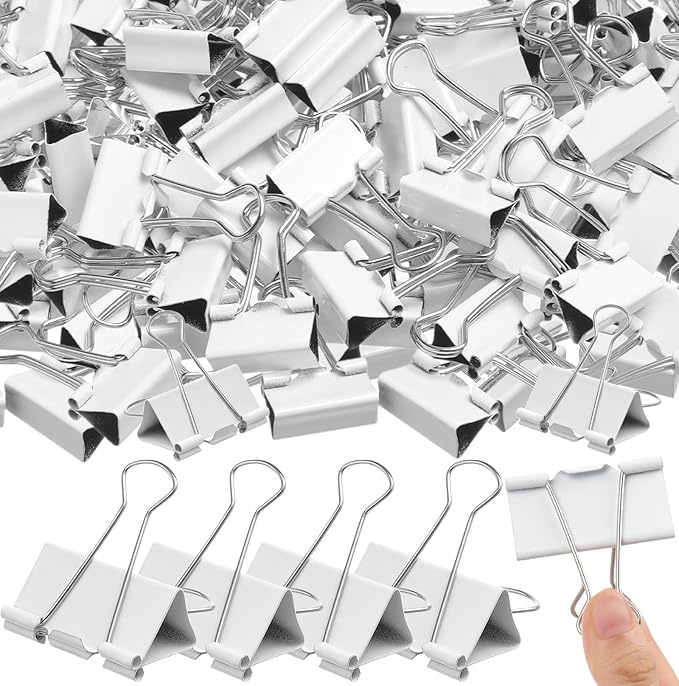
Jetec 100 Pcs 2in/51mm White Metal Binder Clips Bulk Medium Reusable Fold Back Binder Clips Paper Clamps Spring Steel Sturdy for Home School Office Supplies
About This Ample Quantity: you will receive a total of 100 pieces white paper clips; The sufficient quantity of binder clips mini can meet your daily use needs, you can use them in various occasions Quality Metal: these binder paper clips are made of quality metal material and are reusable; The white binder clips are not easy to rust, and very sturdy, you can use it with confidence Detailed Size: each mini paper binder clips measure about 2in/51mm; The small size of tiny binder clips are suitable for clipping paper, small items and so on Repeatable and Easy Operating: these mini paper binder clips help hold large stacks of loose paper together, and they are reusable, you only need a light pinch to clip the paper without too many efforts Classic Style: white metal paper clips designed in clean, classic white, it pairs ideally with any file or folder, adding a touch of elegance and professionalism to your office or study environment Overview Size : 51mm/2inch Brand : Jetec Product Dimensions : 10.63"L x 5.51"W Number of Pieces : 100 Manufacturer : Jetec
Brand: Jetec
Category: Office Supplies > General Office Supplies > Paper Clips & Clamps > Binder Clips